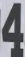
Number: 4